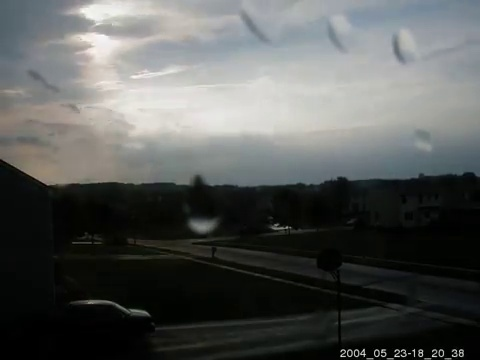
Fire: no
Smoke: no